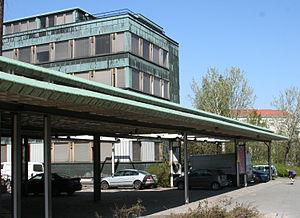
La Maison de la culture est un bâtiment situé à Helsinki en Finlande.